Whistle post

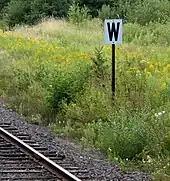
Whistle post on the North Shore Scenic Railroad in Minnesota

In rail transport, a whistle post or whistle board, is a sign marking a location where a train driver is required to sound the horn or whistle.